Lockheed Martin F-22 Raptor

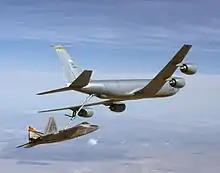
Rear/starboard view of aerial refueling tanker transferring fuel to a jet fighter via a long boom. The two aircraft are slightly banking left.

Aside from advances in air vehicle and propulsion technology, the F-22's avionics were unprecedented in complexity and scale for a combat aircraft, with the integration of multiple sensors systems and antennas, including electronic warfare, communication/navigation/identification (CNI), and software of 1.7 million lines of code written in Ada. Avionics often became the pacing factor of the whole program. In light of rapidly advancing computing and semiconductor technology, the avionics was to employ the Department of Defense's (DoD) "PAVE PILLAR" systems architecture and Very High Speed Integrated Circuit (VHSIC) program technology; the computing and processing requirements were equivalent to multiple contemporary supercomputers to achieve sensor fusion. To enable early looks and troubleshooting for mission software development, the software was ground-tested in Boeing's Avionics Integration Laboratory (AIL) and flight-tested on a Boeing 757 modified with F-22 avionics and sensors, called Flying Test Bed (FTB). Because much of the F-22's avionics design occurred in the 1990s as the electronics industry was shifting from military to commercial applications as the predominant market, avionics upgrade efforts was initially difficult and protracted due to changing industry standards; for instance, C/C++ rather than Ada became predominant programming languages.